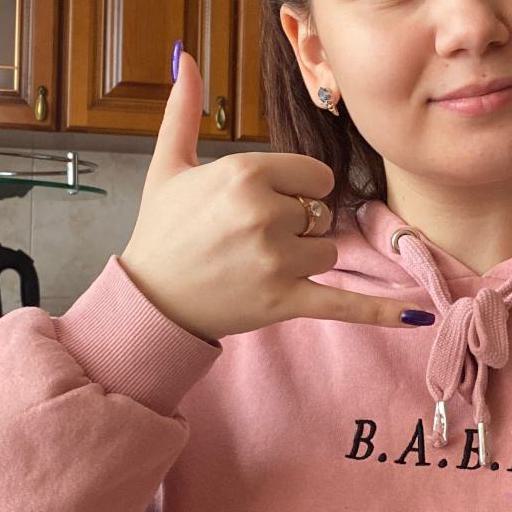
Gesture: call